George Nares (judge)

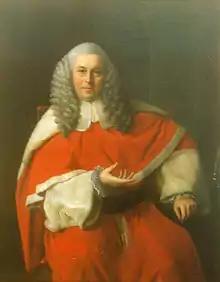
Sir George Nares, 1774 portrait

Born at Hanwell, Middlesex, he was the younger son of George Nares of Albury, Oxfordshire, steward to the Earl of Abingdon; James Nares was his elder brother. He was educated at Magdalen College School, Oxford, was admitted a member of the Inner Temple on 19 October 1738, and was called to the bar on 12 June 1741.